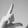
ASL letter: L